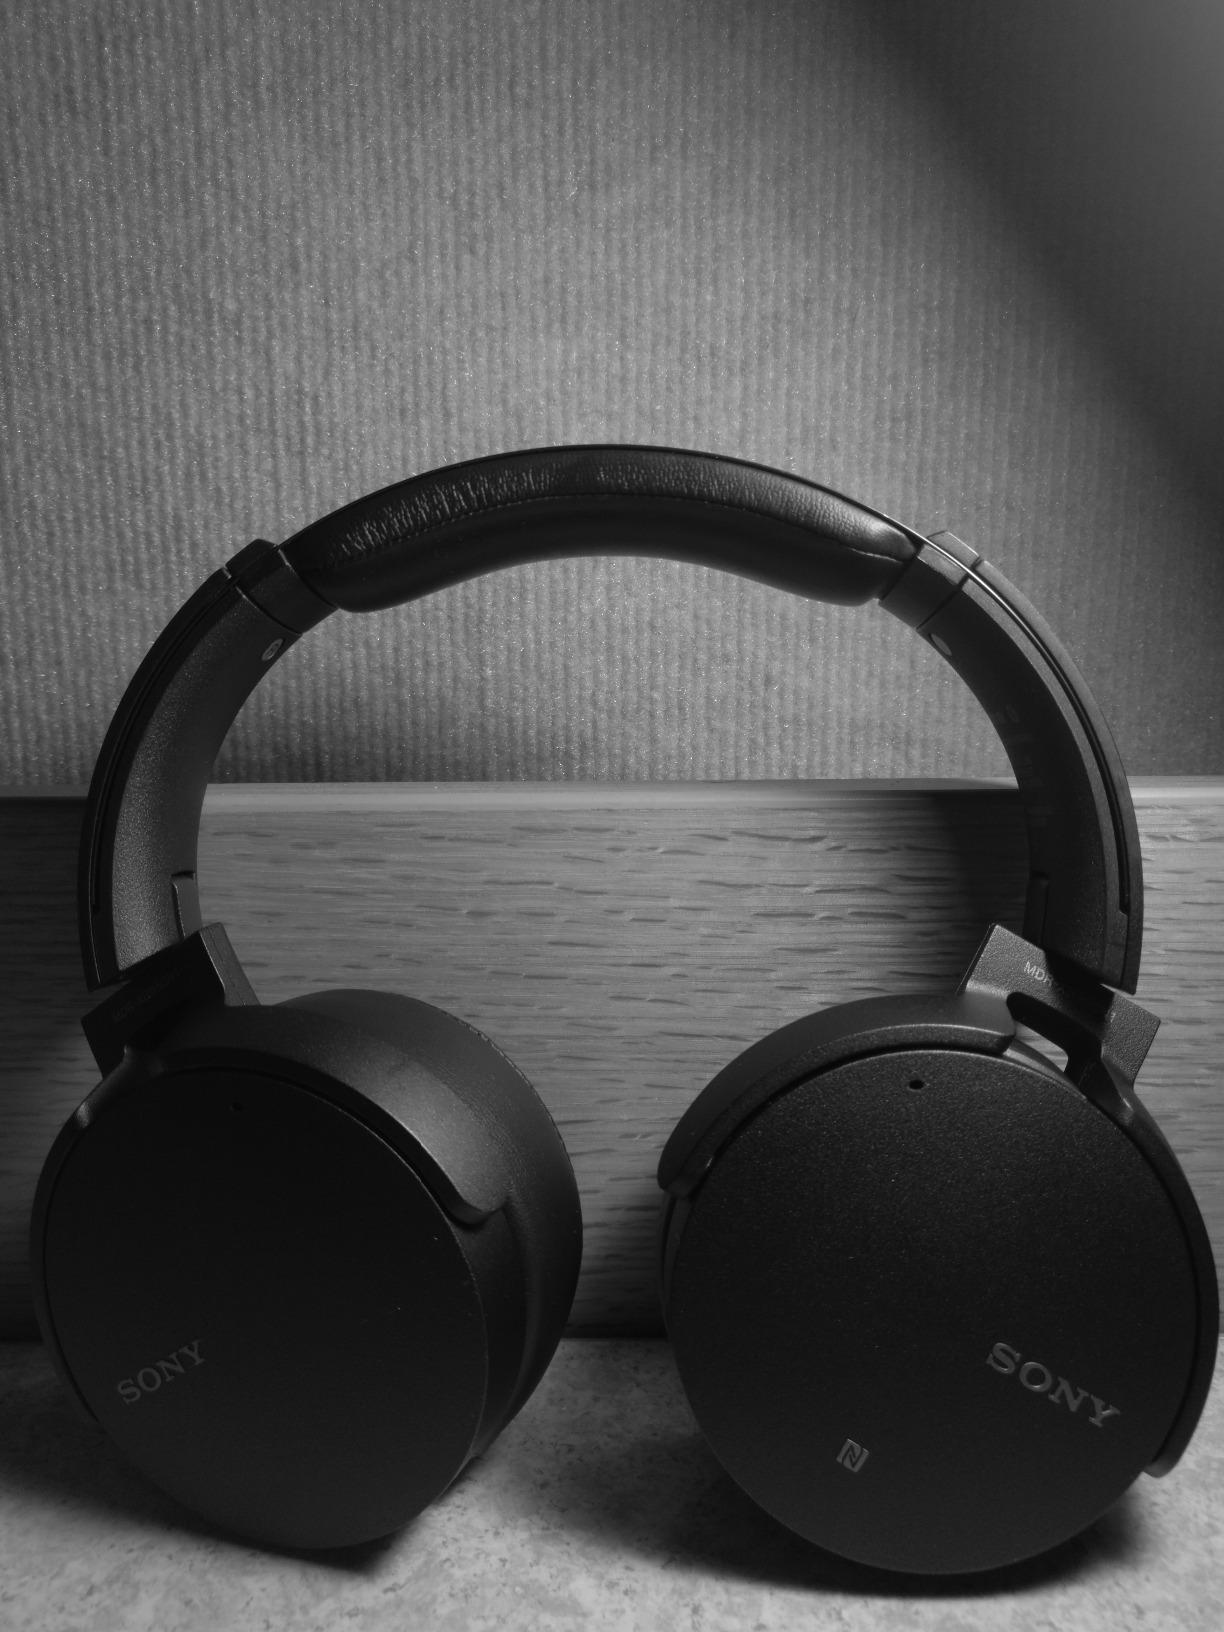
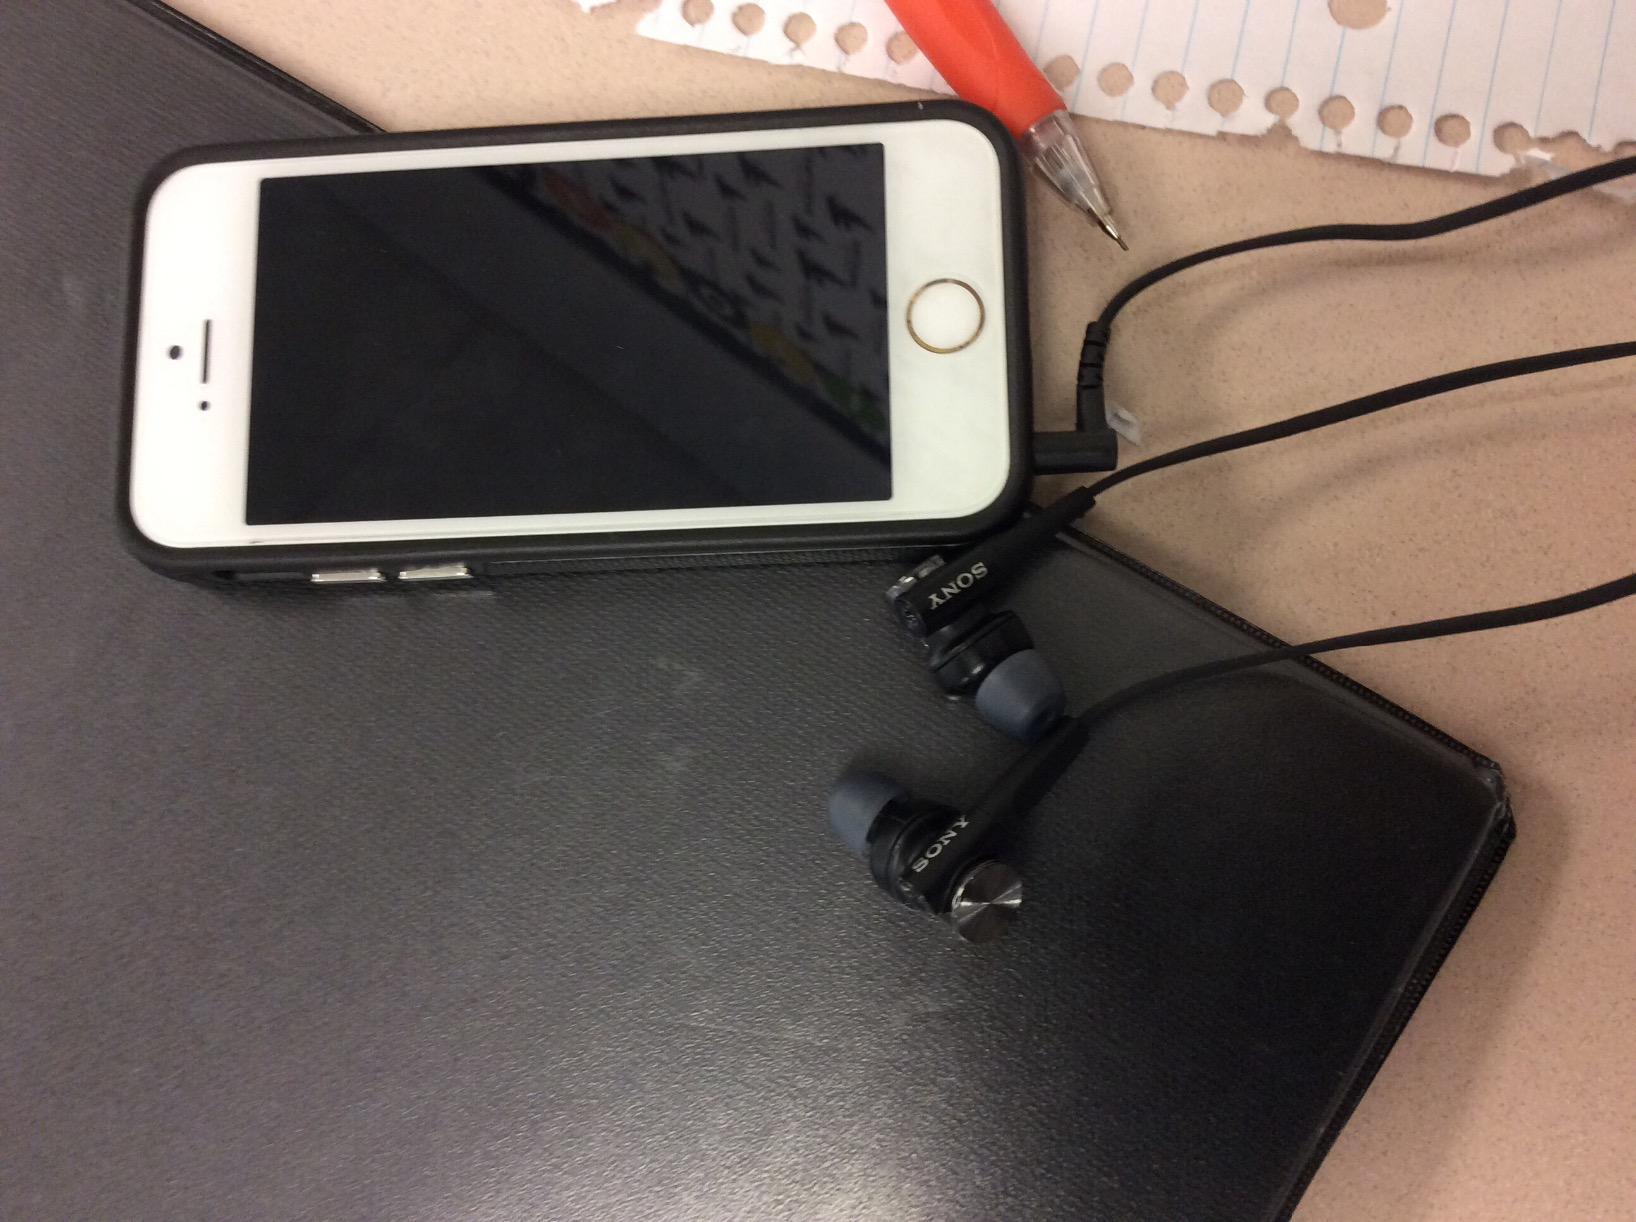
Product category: headphones
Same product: no